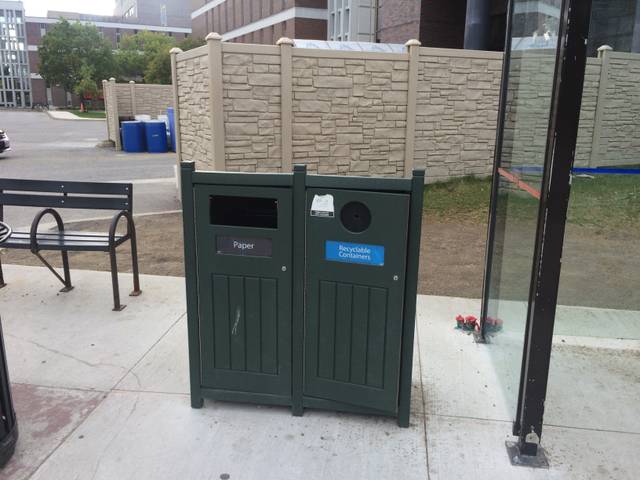
Region: Canada
Coordinates: 45.385, -75.697